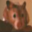
Label: hamster